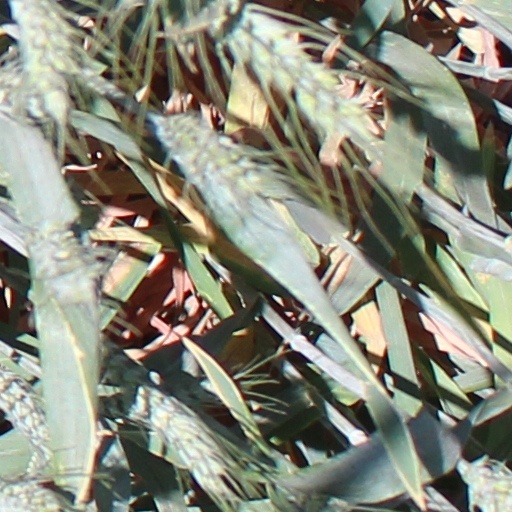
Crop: wheat